Karsten Braasch

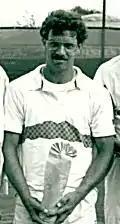
Karsten Braasch in 1987

Karsten Braasch (born 14 July 1967) is a German former professional tennis player. His highest ATP singles ranking was world No. 38, which he reached in June 1994. His career-high in doubles was world No. 36, achieved in November 1997. He won six ATP doubles titles and made one ATP singles final in 1994. He was well-noted for his service motion and his habit of smoking during changeovers.